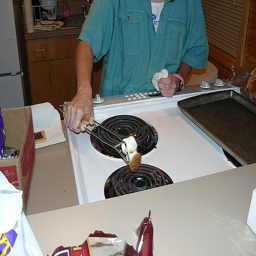
A man is toasting marshmallows over an electric stove.
A person in a blue shirt holds marsh mellows over the burner of a stove.
The man is toasting marshmallows on the stove top.
a person toasting marshmallows over an electric stove
Man cooking marshmallows over an electric stove with fancy tongs.